History of Zakynthos

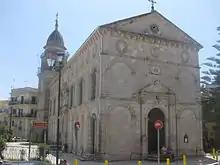
Faneromeni church, Zakynthos town

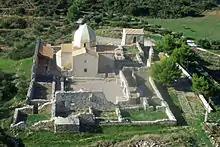
Church and monastery ruins of Panagía Skopiótissa on Mount Skopós

Zakynthos has been inhabited from at least the Paelolithic and later Neolithic Age as some archaeological excavations have proven. The island was important during the Mycenaean period, being mentioned three times on Linear B tablets from Pylos, Messenia. There were also Zakynthian rowers present in the Mycenaean Messenian state. The Mycenaean presence is further attested by the monumental Mycenaean built and tholos tombs that have been excavated on Zakynthos. Most important is the Mycenaean cemetery that was accidentally discovered during road construction in 1971 near the town of Kambi.